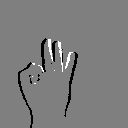
ASL letter: f